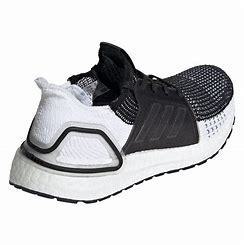
Brand: Adidas
Model: Ultraboost 19